Siamese–Vietnamese War (1833–1834)

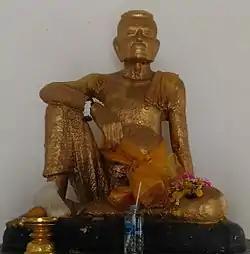
Chaophraya Bodindecha, the Siamese commander-in-chief

King Nangklao or King Rama III sent Siamese forces to invade Cambodia by land and sea in order to topple Vietnamese influence in Cambodia, installing the pro-Siamese candidates Ang Em and Ang Duong on the Cambodian throne, bringing Cambodia into Siamese domination. If succeeded, the Siamese forces were to continue to invade Southern Vietnam to support the Lê Văn Khôi rebels in the Mekong delta. If failed, the Siamese commanders were to depopulate Cambodia by "turning Cambodia into a forest", enforcing the deportation of Cambodian people into Siam, to prevent Vietnam from utilizing Cambodia as a geopolitical threat to Siam.